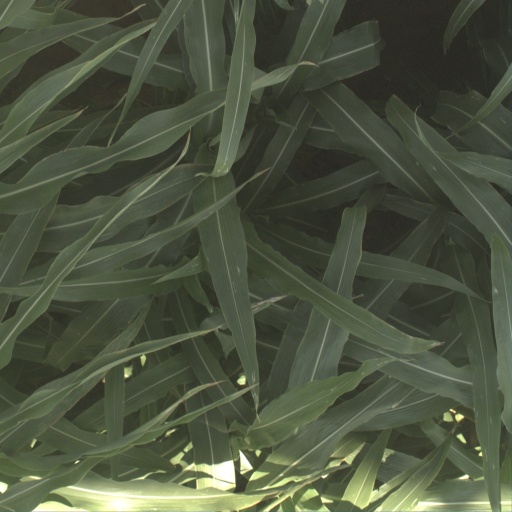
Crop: sorghum